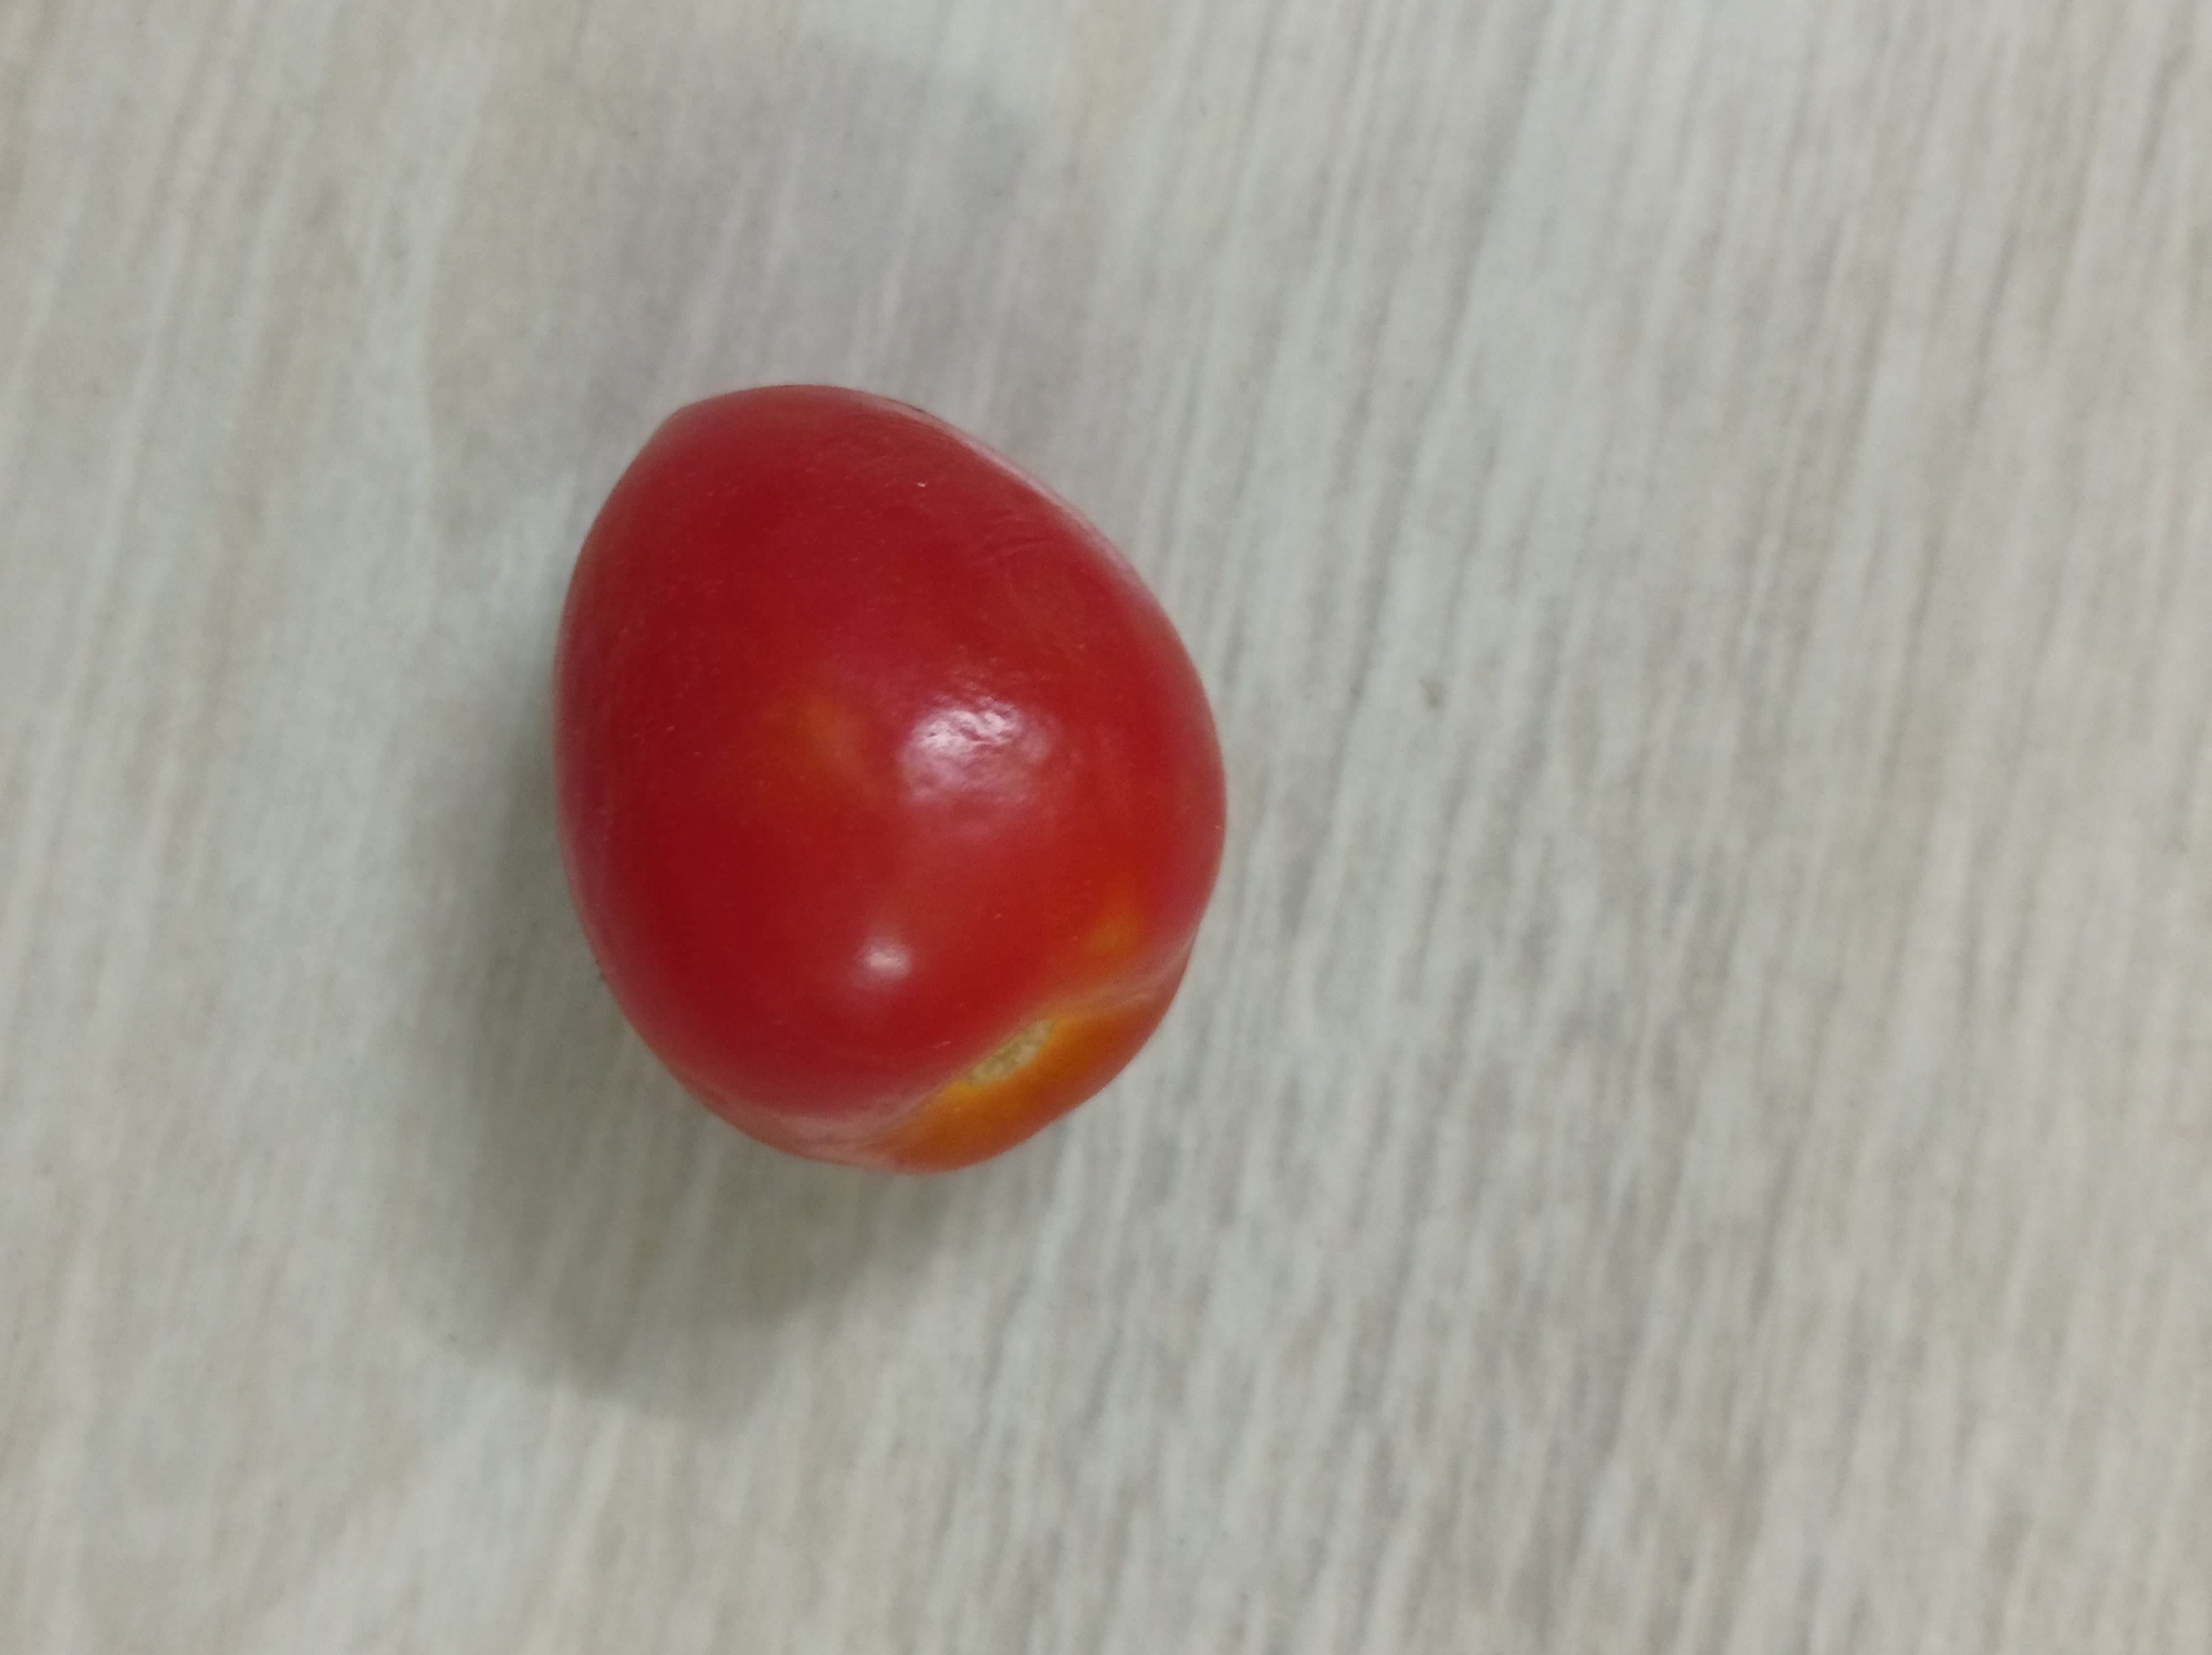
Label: Fresh